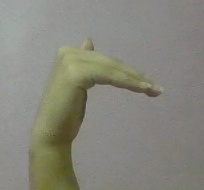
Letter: khaa